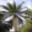
Label: palm_tree